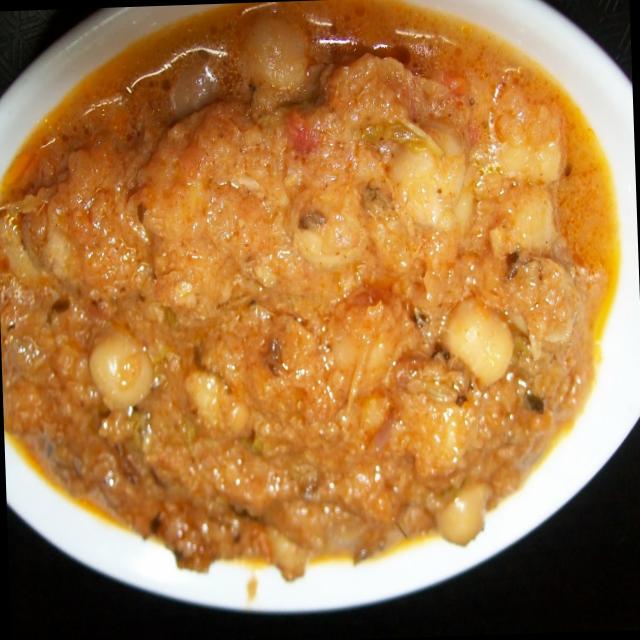
Dish: chole